Prnjavor, Bosnia and Herzegovina

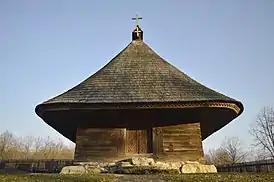
Wooden church Palačkovci

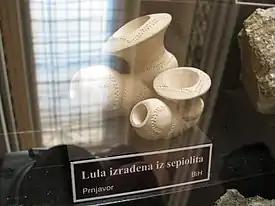

Even over 700 years ago people recognized the economic potential of the area of the present-day Municipality of Prnjavor. Although there had been some settlements from the Roman period here, significant colonization and settlement (including the construction of monasteries, such as the one of at Stuplje) took place only in the Middle Ages. According to historical sources, medieval monasteries had their landed properties called "Prnjavori", and the locals living there were called "Prnjavorci". This is believed to be the origin of the name "Prnjavor".